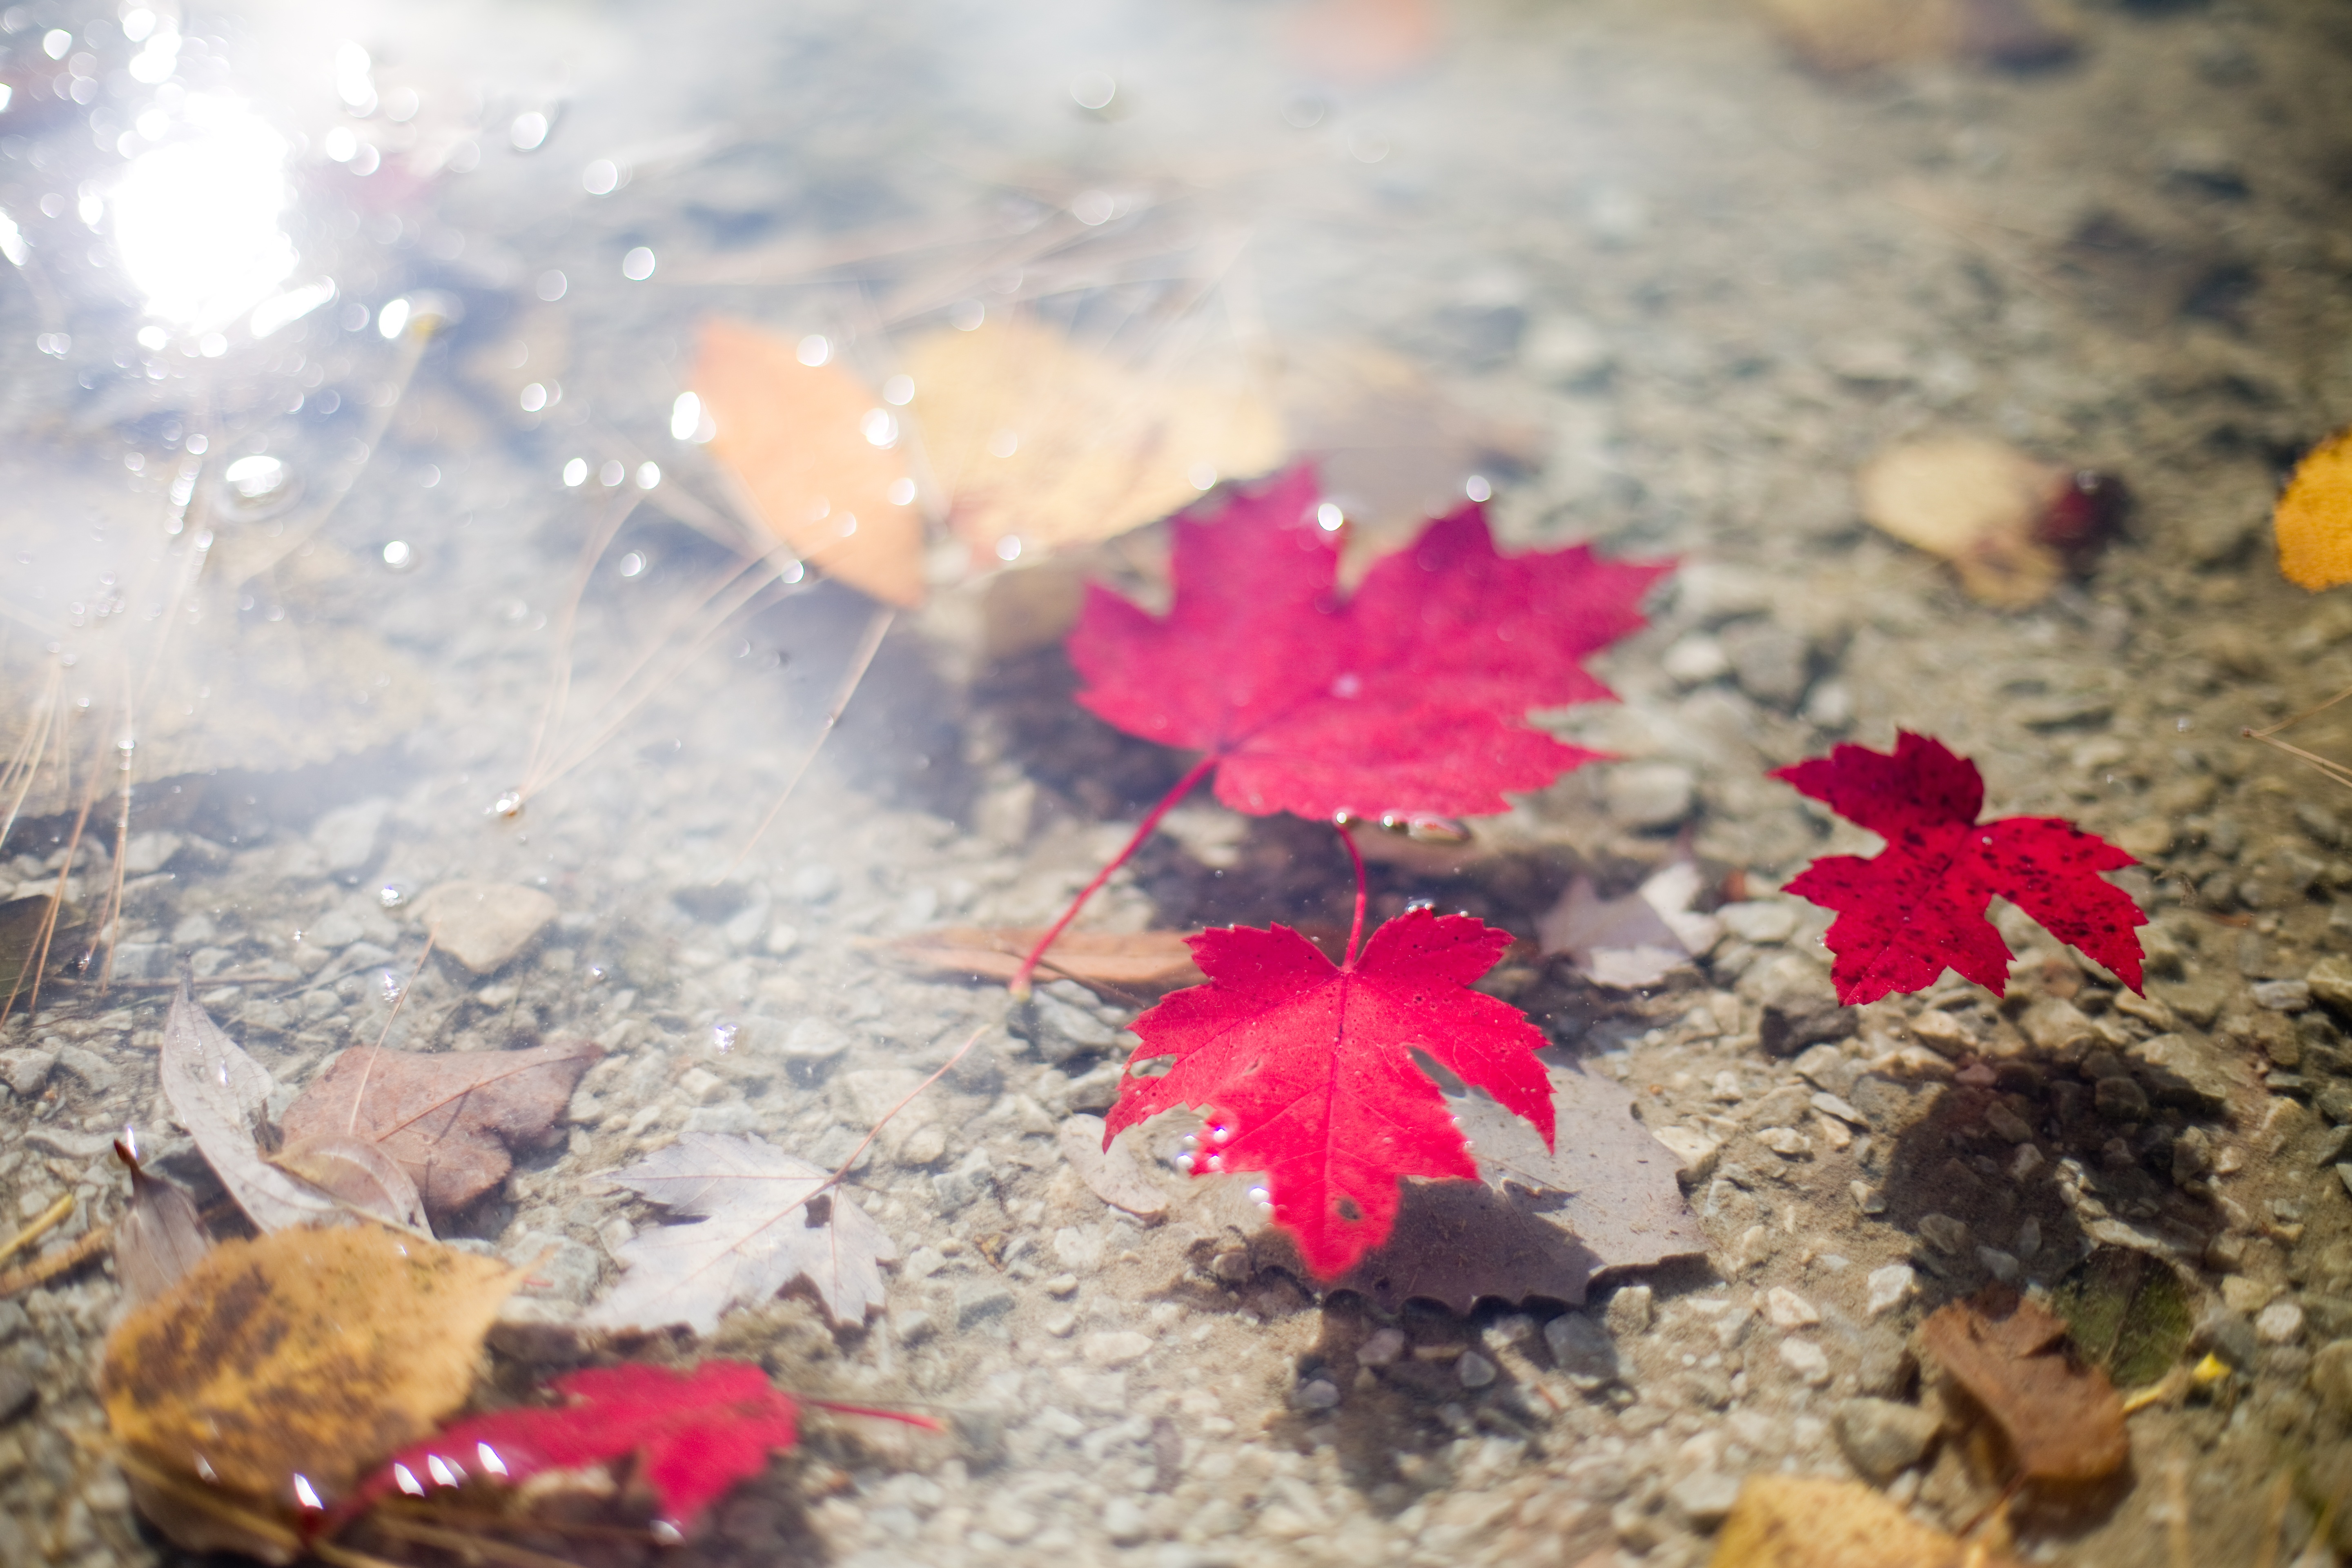
tree, water, nature, plant, leaf, fall, flower, petal, red, color, autumn, colorful, flora, season, leaves, autumn leaves, fall leaves, macro photography, floating leaves, leaves floating